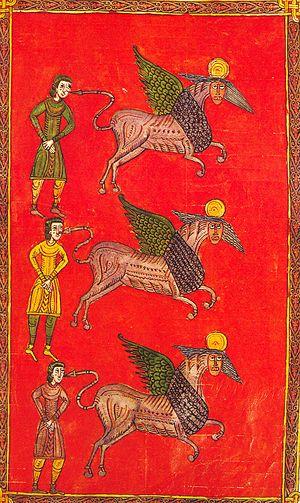
Les Beatus sont des manuscrits ibériques des Xᵉ siècle, XIᵉ siècle et XIIe siècles, plus ou moins abondamment enluminés, où sont copiés notamment les Commentaires de l'Apocalypse rédigés au VIIIᵉ siècle par le moine Beatus de Liébana. Pour bien comprendre l'importance capitale qu'a pu avoir cet ouvrage, il est indispensable d'en connaître le contexte historique de façon détaillée, ainsi que le contenu et l'interprétation qui en fut faite.